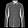
Label: Shirt